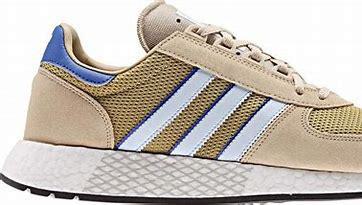
Brand: Adidas
Model: Marathon Tech